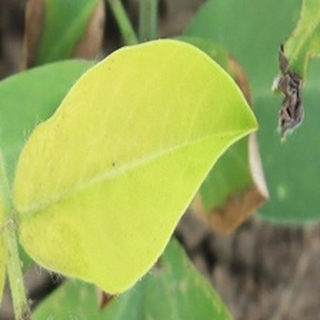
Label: groundnut_nutrition_deficiency